Palestinian enclaves

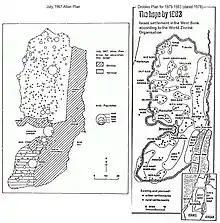
1967 Allon Plan and 1978 Drobles Plan

Ariel Sharon was the primary figure behind Likud's policy for Israeli settlements in the Palestinian territories for decades, and is widely regarded as its main architect. According to Ron Nachman, Sharon had been thinking about the issue of settlement in the conquered territories since 1973, and his map of settlement, outlined in 1978, had not essentially changed by the time he implemented the Separation Barrier.